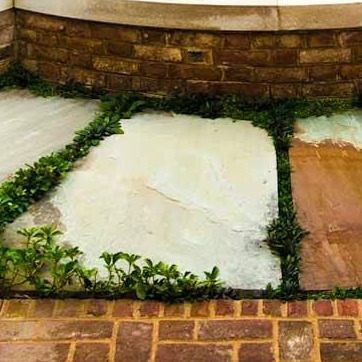
Material: stone